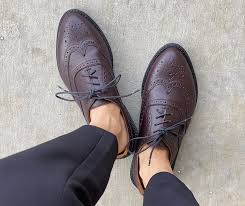
Label: Brogue